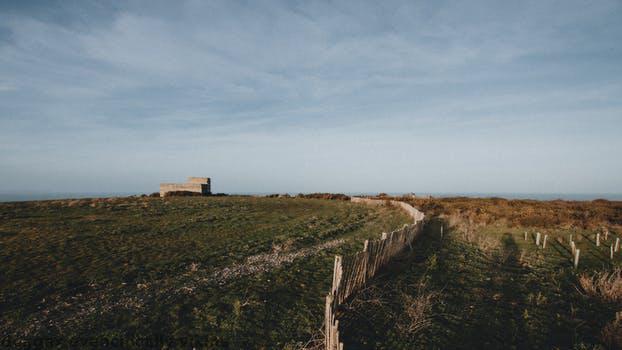
Label: Watermark